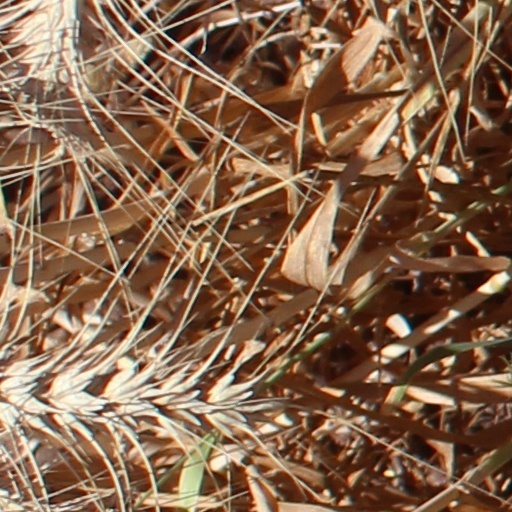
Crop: wheat